Clang

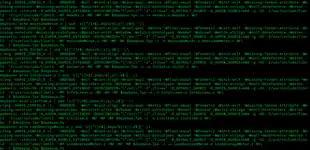
Clang compiling htop

Clang is compatible with GCC. Its command-line interface shares many of GCC's flags and options. Clang implements many GNU language extensions and compiler intrinsics, some of which are purely for compatibility. For example, even though Clang implements atomic intrinsics which correspond exactly with C11 atomics, it also implements GCC's codice_1 intrinsics for compatibility with GCC and the C++ Standard Library (libstdc++). Clang also maintains application binary interface (ABI) compatibility with GCC-generated object code. In practice, Clang is a drop-in replacement for GCC.